Welfare reform

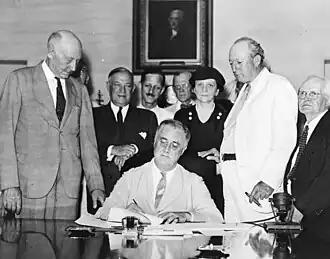
President Franklin D. Roosevelt signing the Social Security Act on 14 August 1935

Many historians trace the beginnings of contemporary welfare in Europe and America to Germany's health insurance laws introduced in the late 19th century. German Chancellor Otto von Bismarck introduced government healthcare and approved the 1883 Health Insurance Act, which was the first to introduce compulsory government-monitored health insurance. The German legislation ensured contributory retirement and disability benefits. Participation became mandatory.